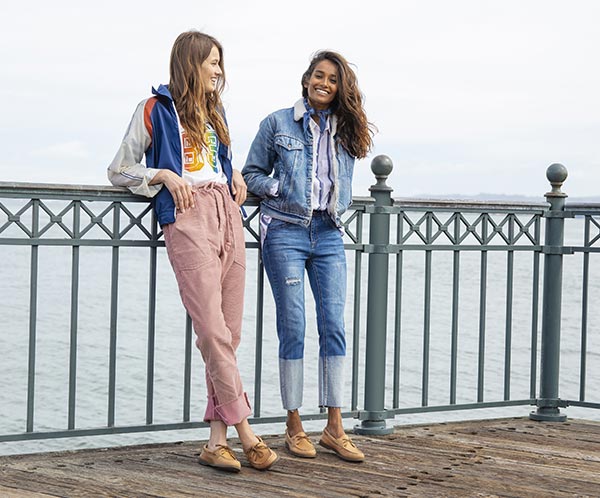
Gender: women